Shriners Hospital for Crippled Children (Portland, Oregon)

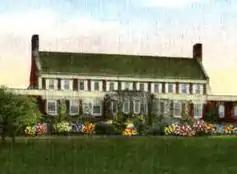
Main building at the hospital

The Shriners Hospital for Crippled Children, also known as Old Shriners Children's Hospital, was a historic building in Portland, Oregon, United States, built in 1923. It was designed in Colonial Revival style with aspects of the Georgian Revival style subtype. It was listed on the National Register of Historic Places in 1989, and removed in 2011, after being deconstructed in 2004. The hospital now known as Shriners Children's Portland moved to Marquam Hill in 1983, and the old site remained vacant until 2005 when it was demolished and an affordable living apartment complex, Columbia Knoll, was built on the site.